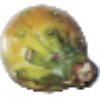
Label: Cactus fruit 1